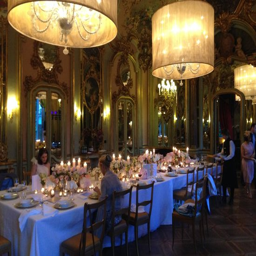
person : our reception set up in the room